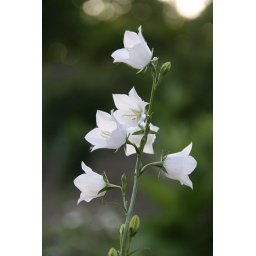
Little white flowers photographed in one of Kyiv's Botanical Gardens, Kyiv, Ukraine.